Alfred Lesbros

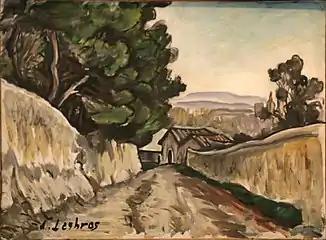

Alfred Lesbros (1873–1940) was a French painter born in Montfavet, near Avignon, France. He painted approximately a thousand works that can be seen in museums and public collections in Aix-en-Provence, Arles, Avignon, Marseille, Montpellier and Tournon. Some of his works have gained interest and local fame: ""La cour de la livrée de Thury"", ""Le jardin"", ""Footing"" (Calvet Museum, Avignon). From impressionism to cubism, Alfred Lesbros took part in the artistic revolutions of the early twentieth century.